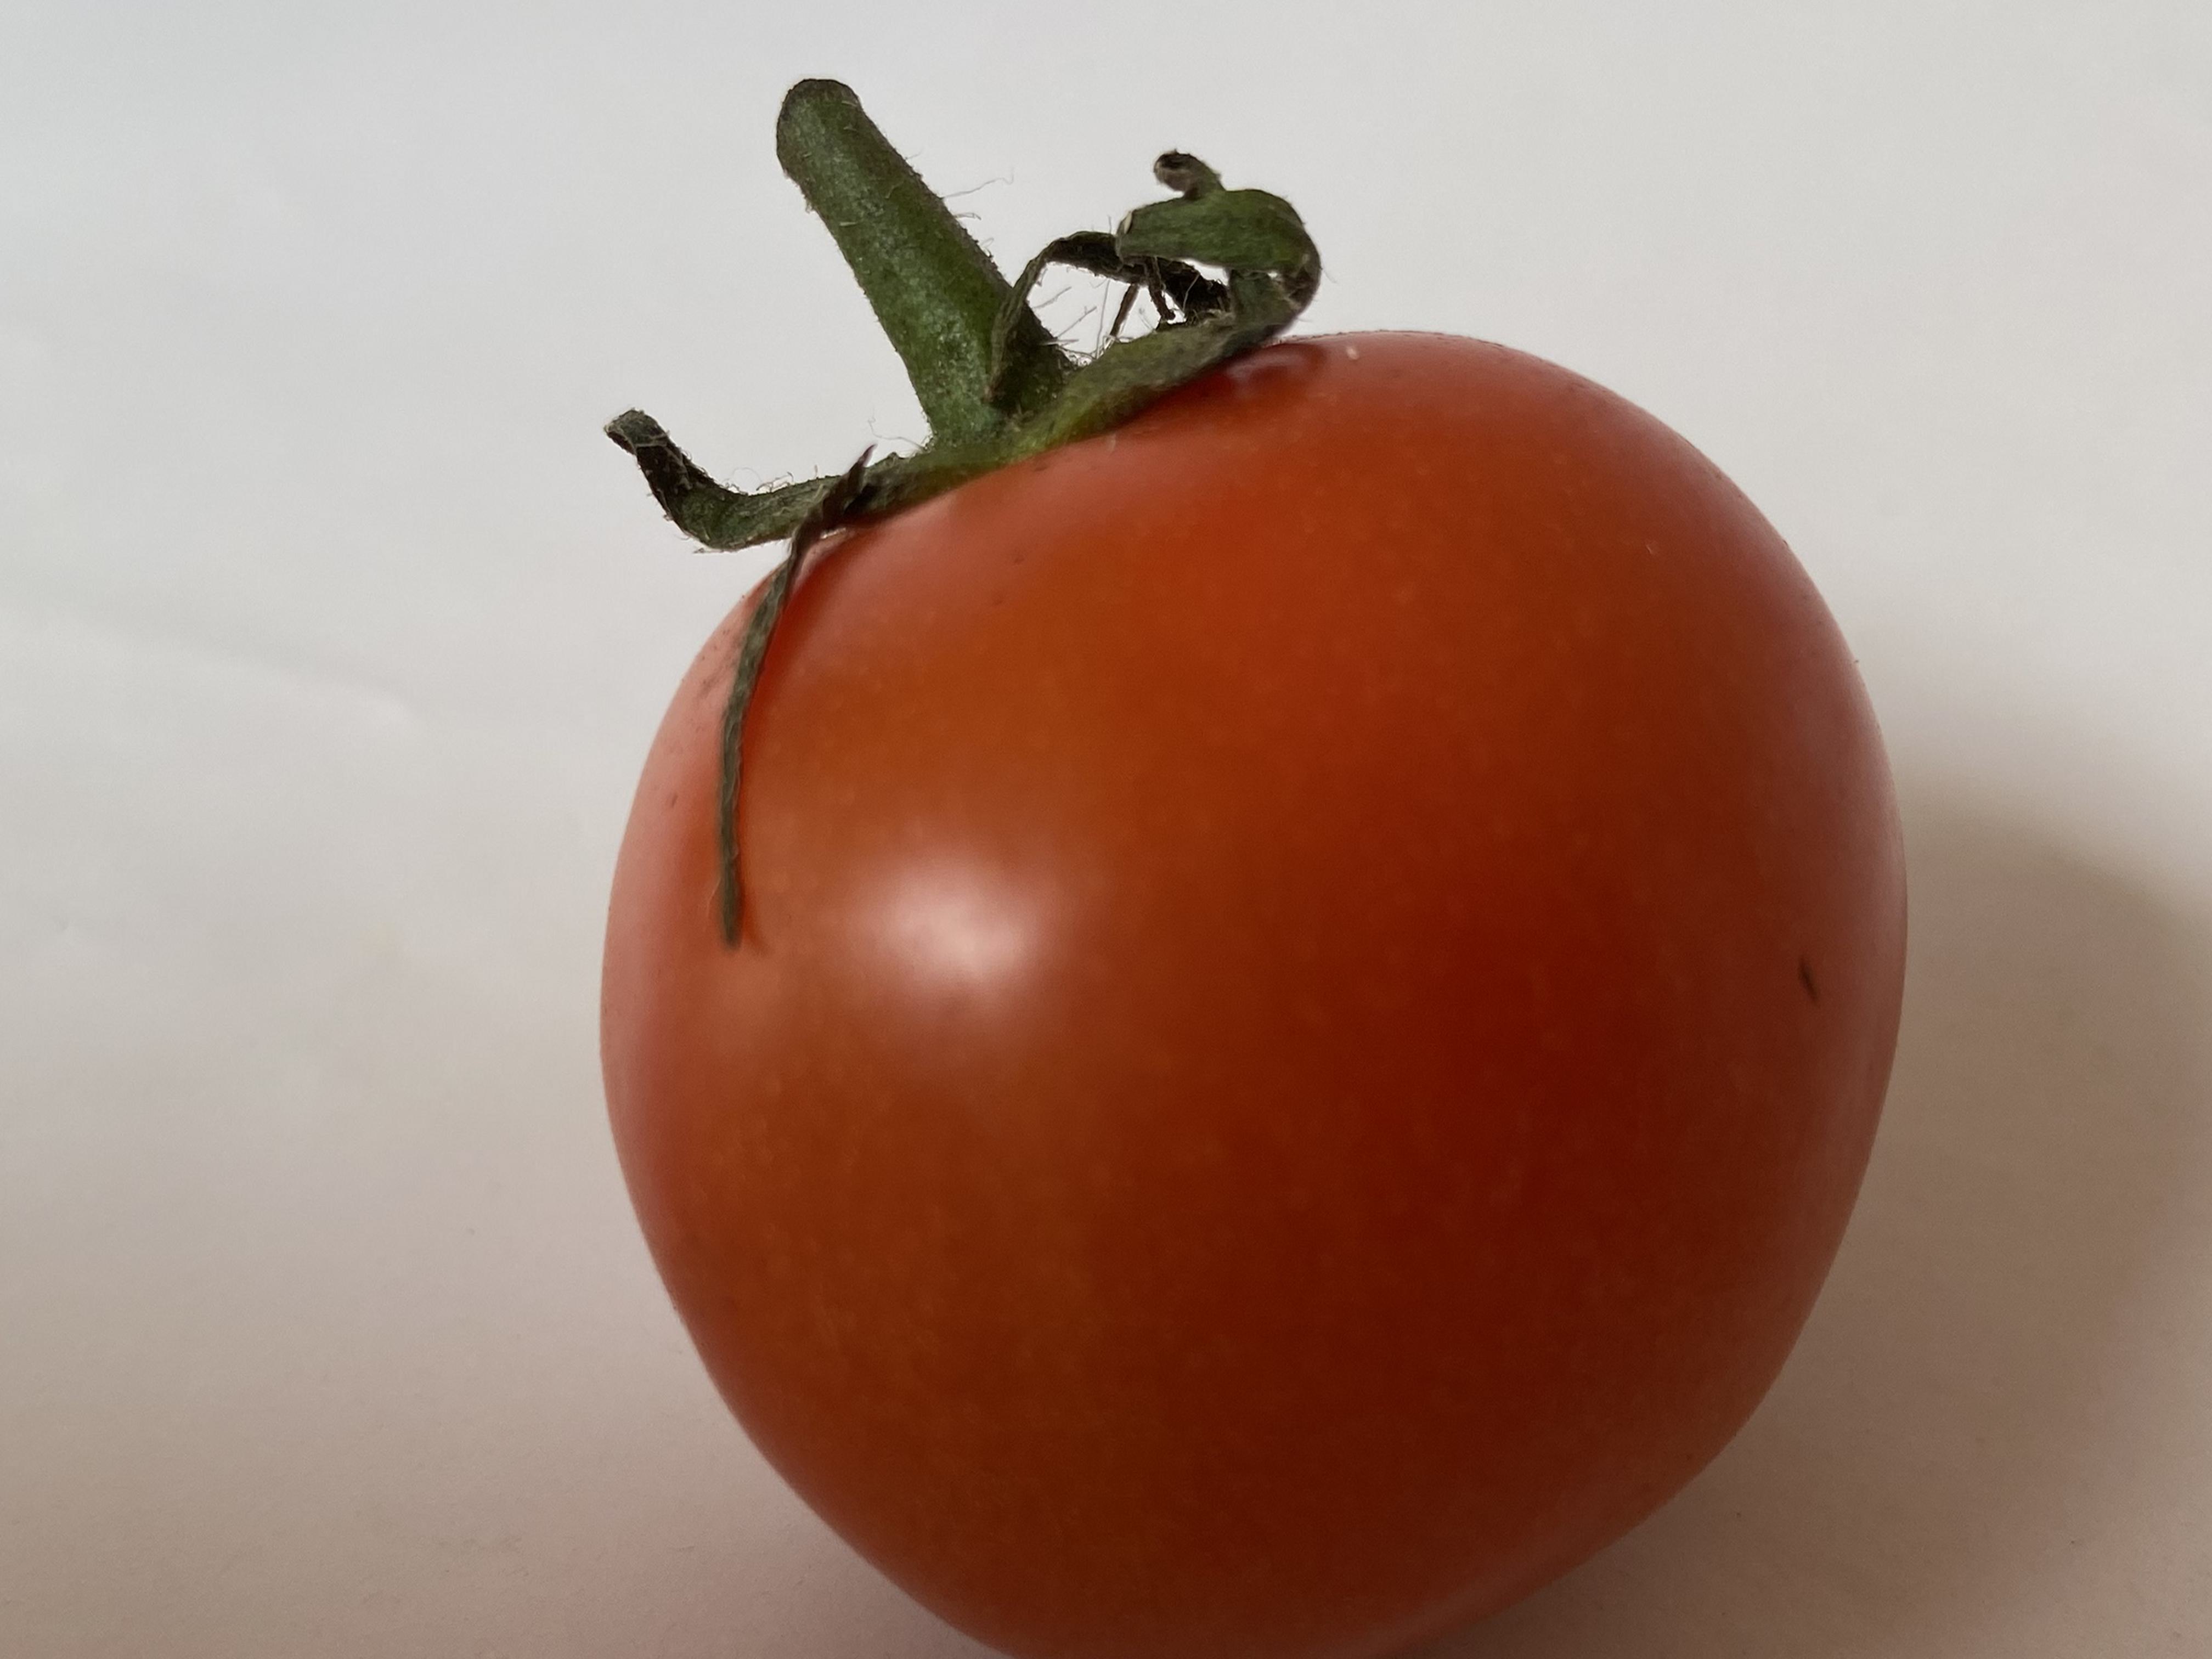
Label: Fresh